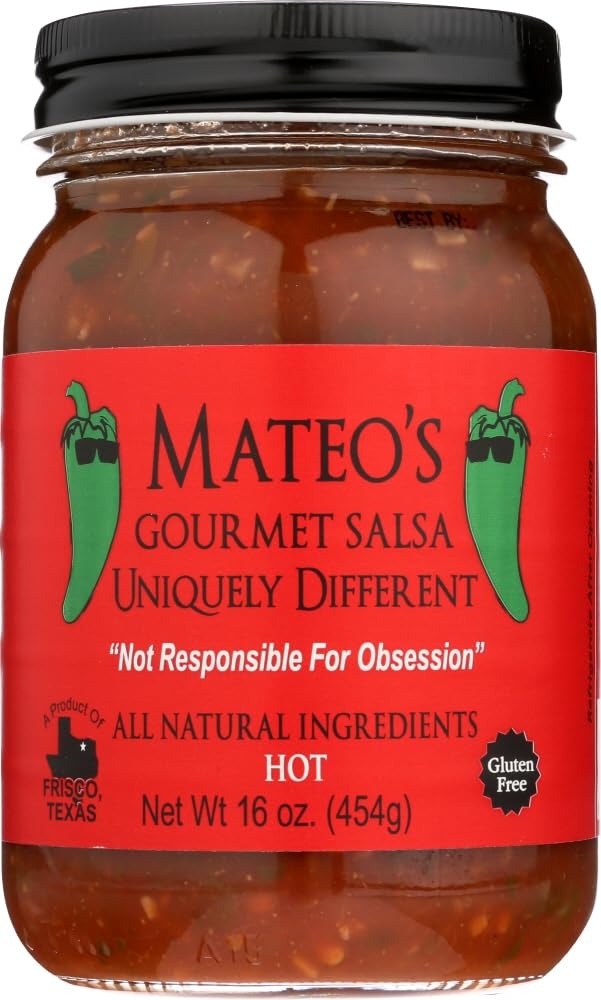
Item Name: Mateo's Gourmet Salsa 16 Oz (Pack of 12) (Hot Salsa)
Value: 12.0
Unit: Count

Price: 5.49